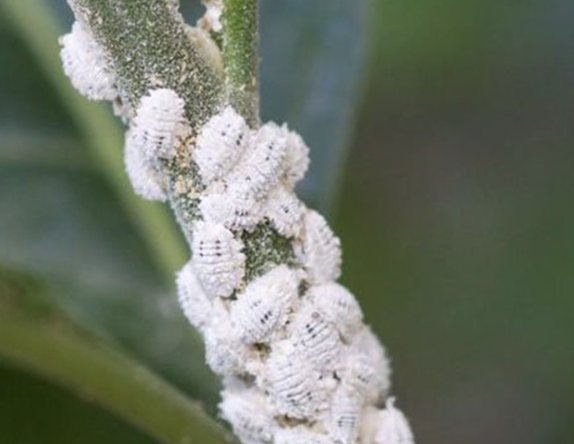
Label: mealybug_infestation